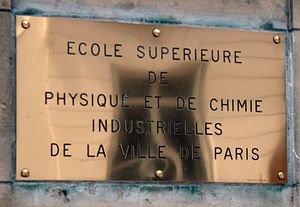
École supérieure de physique et de chimie industrielles de la ville de Paris
École supérieure de physique et de chimie industrielles de la ville de Paris
École supérieure de physique et de chimie industrielles de la ville de Paris er et fransk ingeniør-institut tilknyttet PSL Research University.